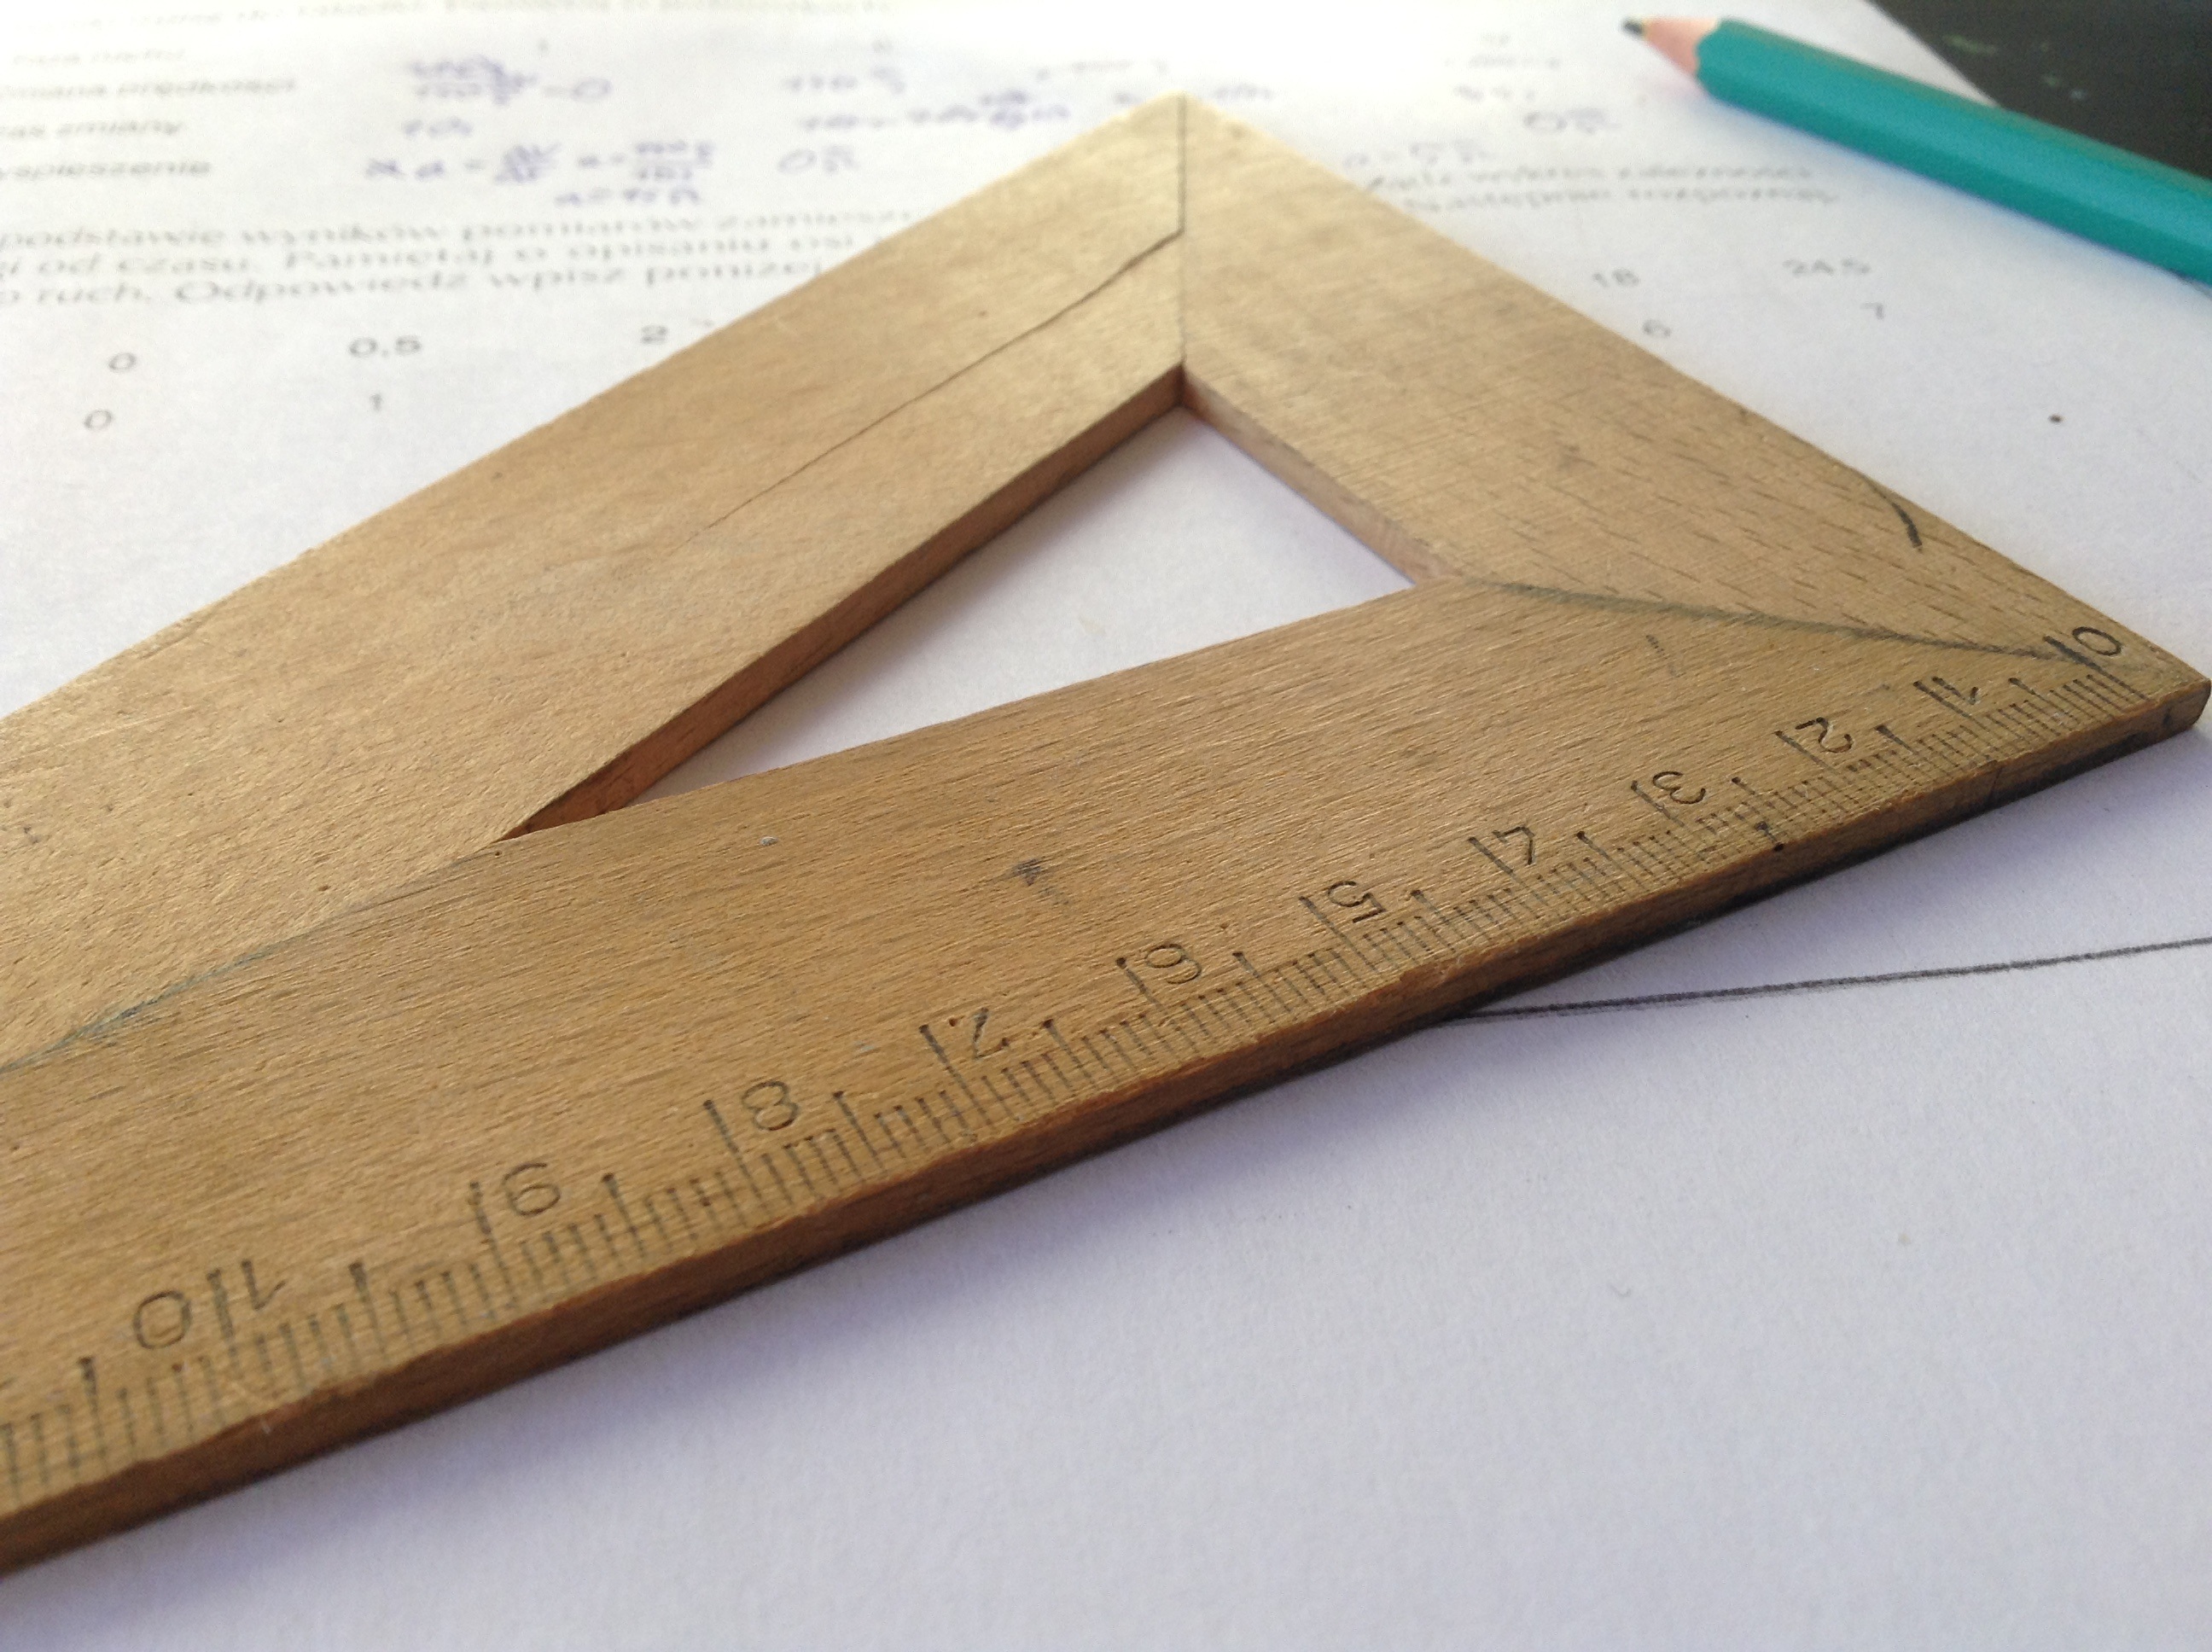
pencil, architecture, wood, tool, measure, ruler, measurement, triangle, drafting, angle, precision, plywood, measuring, product design, wood stain